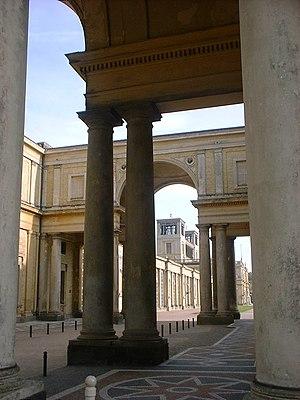
Le château de l'Orangerie se situe au nord du parc de Sanssouci, à Potsdam. Ce bâtiment, imposant par sa taille est le dernier édifice construit dans le domaine royal de Sanssouci. Sa construction a débuté en 1851 et s'est terminée en 1864.
Friedrich August Stüler, né le 28 janvier 1800 à Mühlhausen et mort le 18 mars 1865 à Berlin, est un architecte prussien, élève de Karl Friedrich Schinkel, qui fut renommé à son époque à Berlin, où il construisit entre autres le Nouveau Musée.